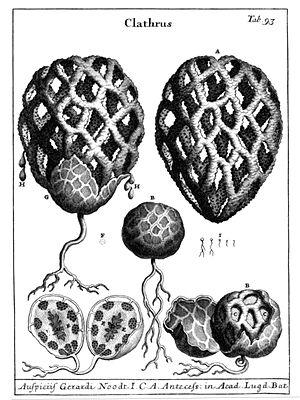
Clathrus ruber, le clathre rouge, aussi appelé clathre grillagé, cœur de sorcière, ou cage grillagée, est une espèce de champignons du genre Clathrus, dans la famille des Phallaceae. Il se présente sous la forme d'une lanterne grillagée aux mailles polygonales, irrégulières, allongées, rouge-corail puis orangées.
Les champignons gastéroïdes, encore souvent appelés gastéromycètes, sont des champignons basidiomycètes chez qui le tissu fertile est interne à l'état jeune. Les spores permettant la reproduction sont ainsi sequestrées dans un réceptacle qui se déchire à maturité et permet la dissémination par le vent, la pluie ou les animaux. Ce réceptacle peut rester globuleux, comme chez les vesses-de-loup ou prendre des formes plus extravagantes, comme chez les satyres.